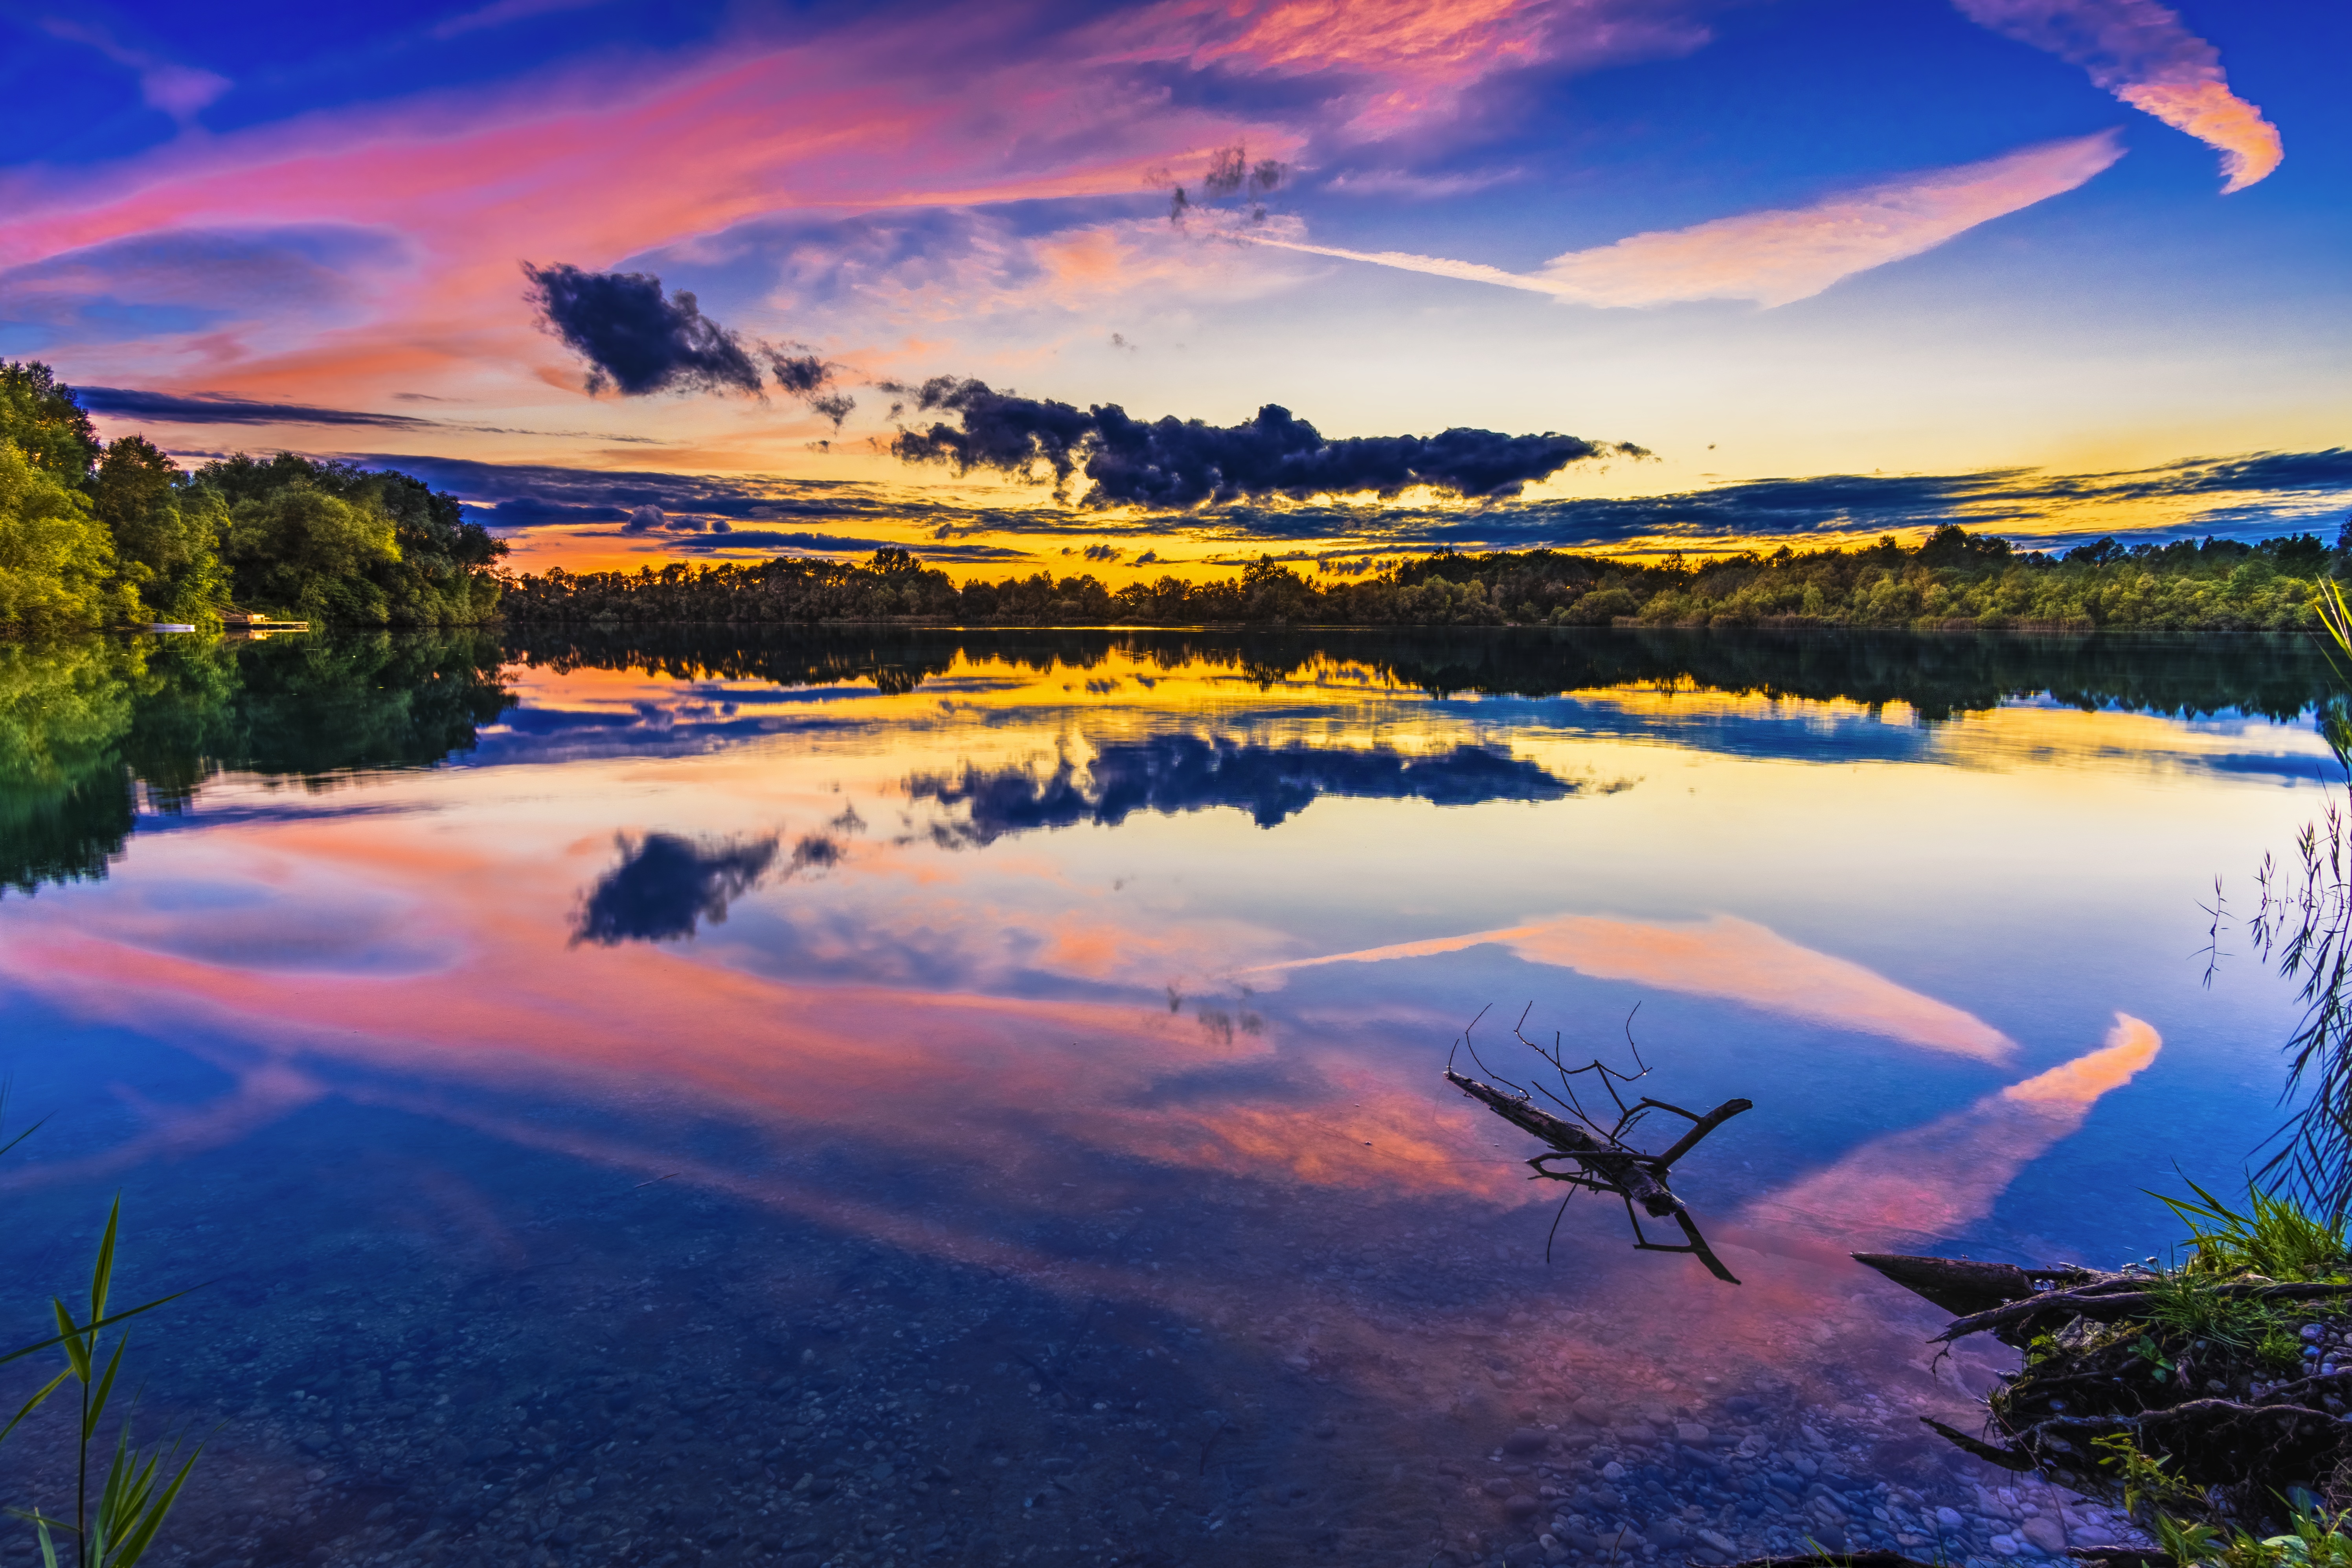
nature, sky, cloud, reflection, water, wilderness, dawn, loch, lake, reservoir, morning, wetland, atmosphere, horizon, phenomenon, water resources, landscape, evening, mount scenery, river, dusk, sunset, sunlight, national park, bank, computer wallpaper, sunrise, tree, calm, pond, mountain, watercourse